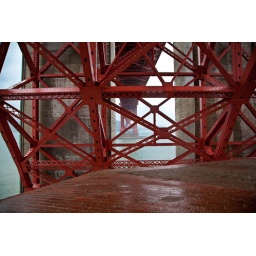
Fort wall in the foreground, underside of the arch, underside of the bridge deck, south pylon